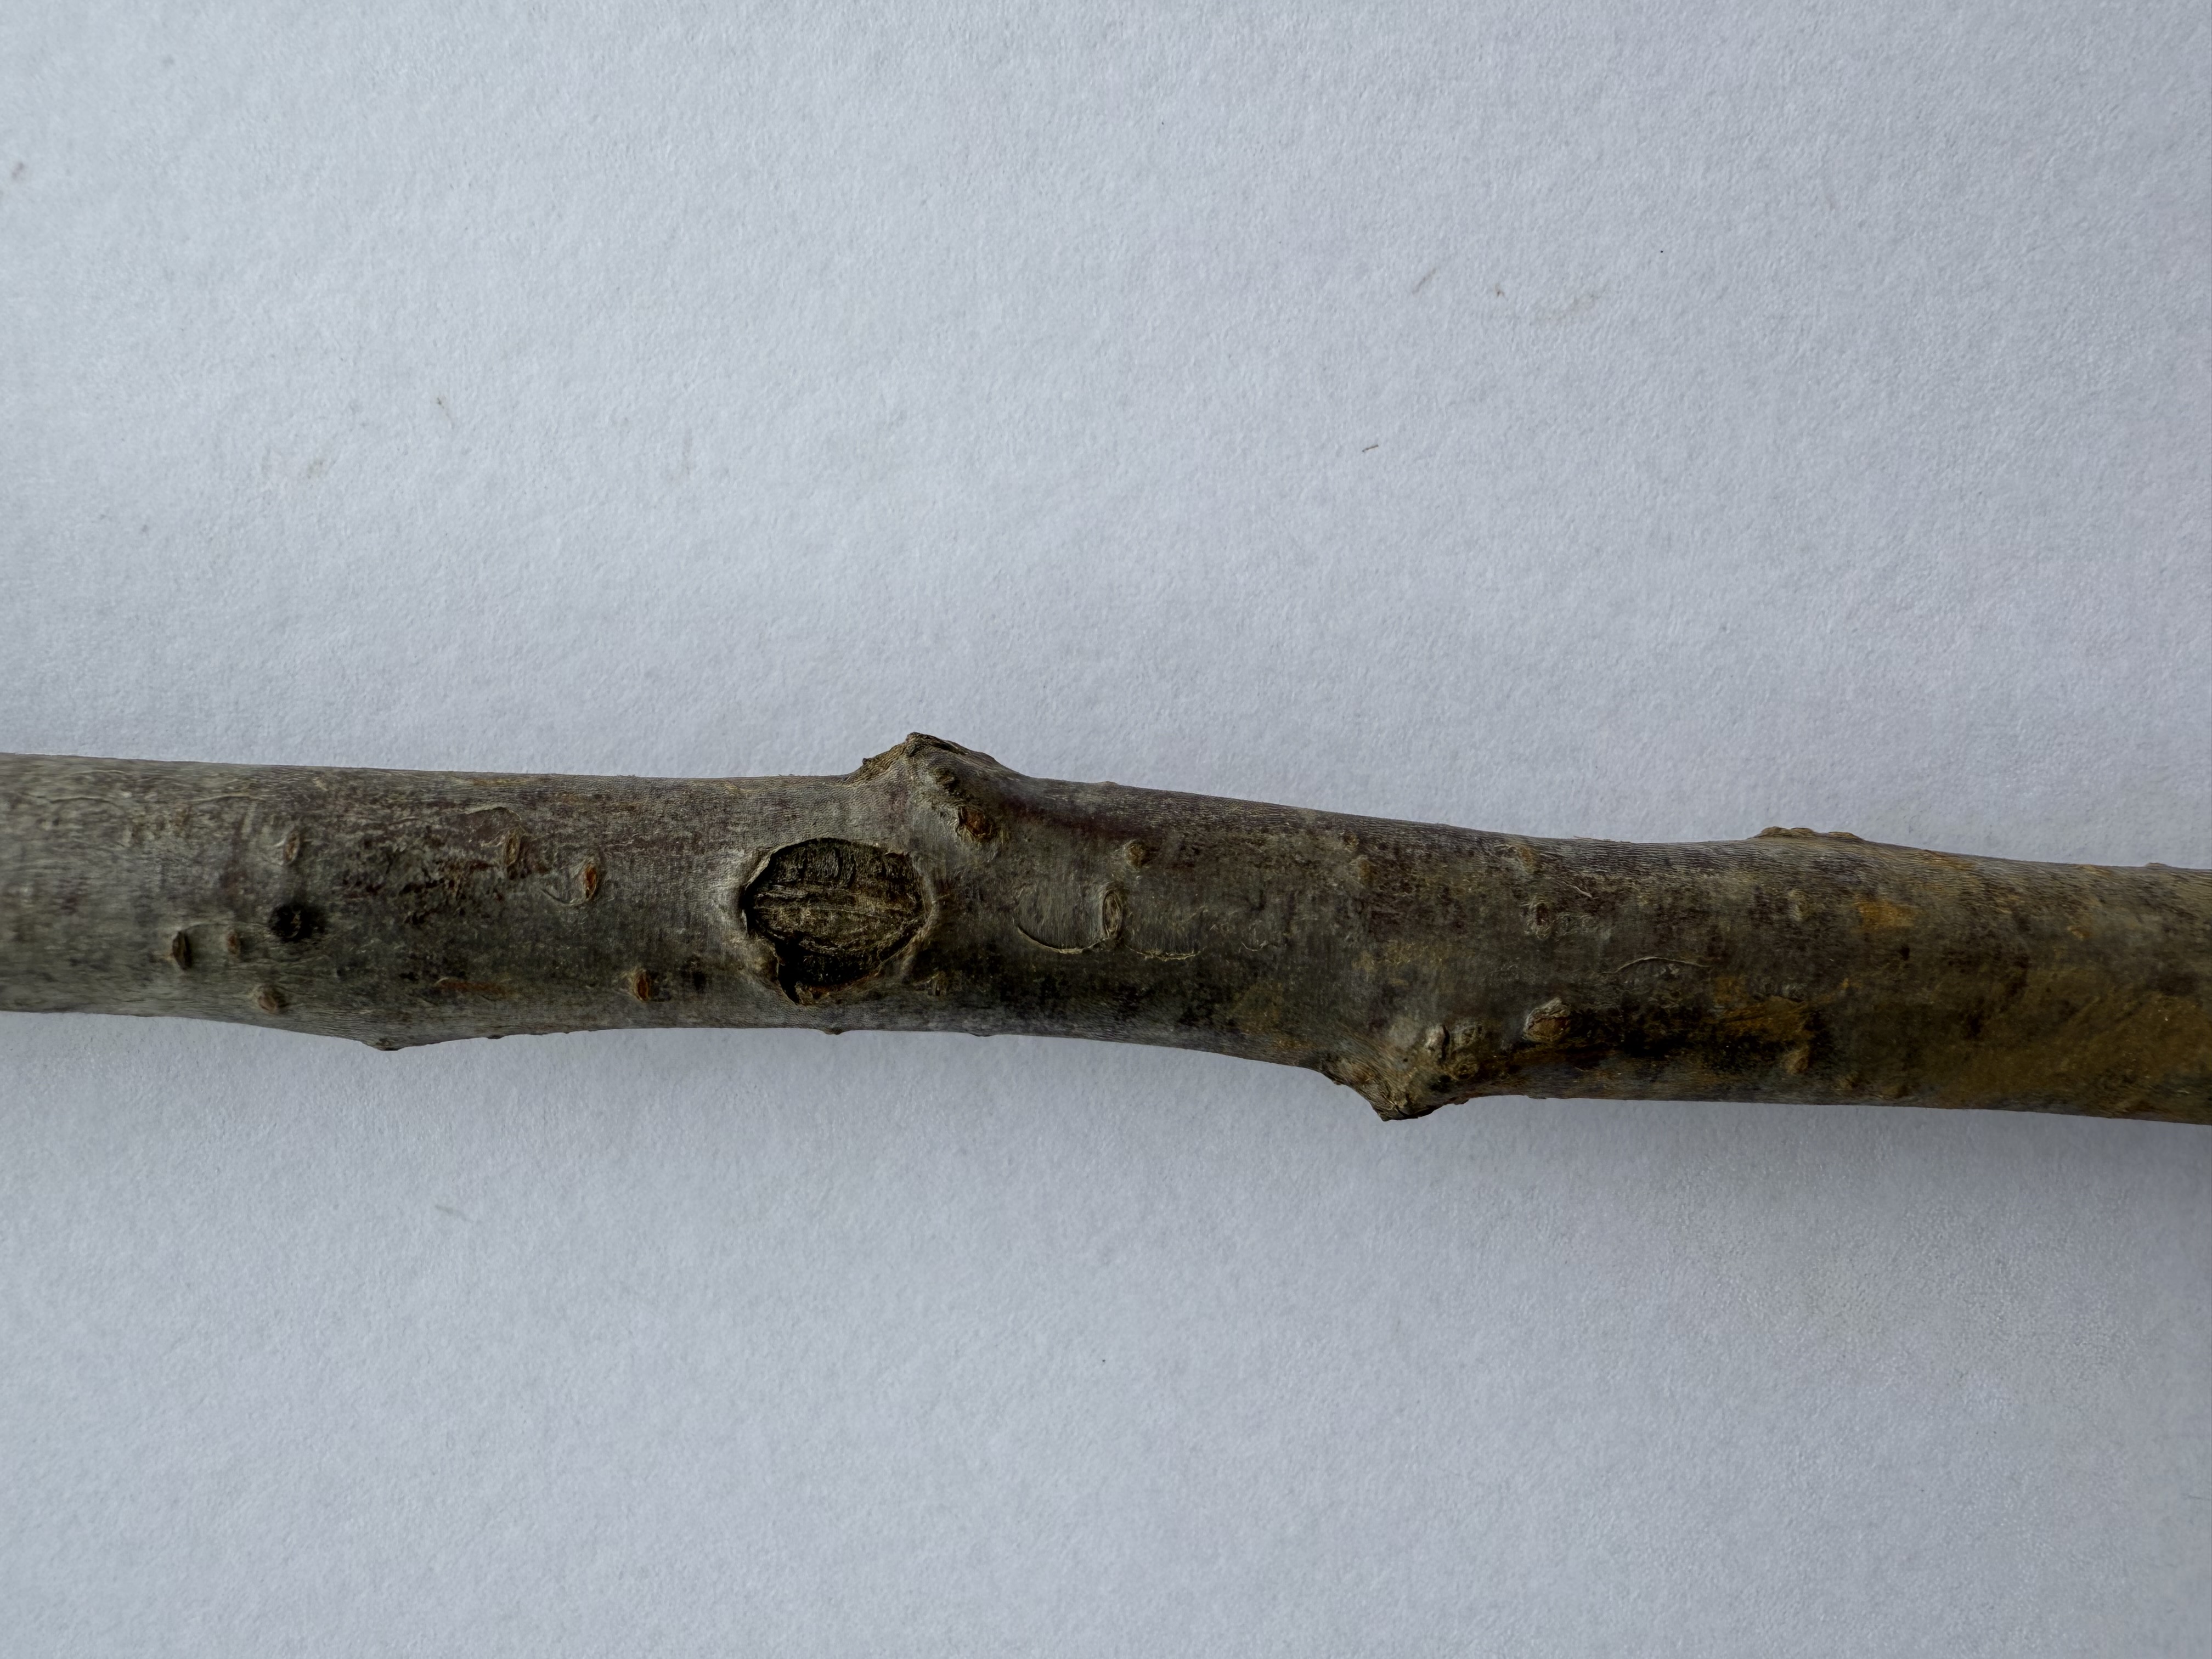
Variety: Ziraat 0900 Cherry